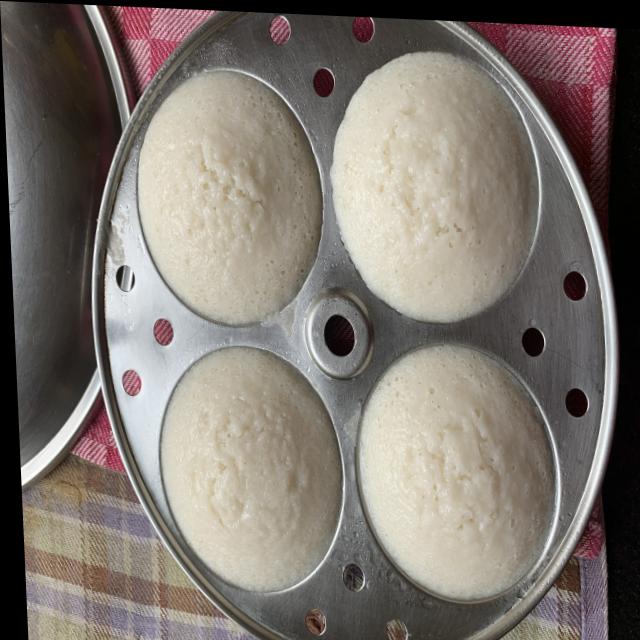
Dish: idli